Joe Biden

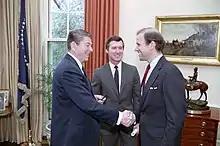
Photo of Biden shaking hands with Reagan in the Oval Office

During his early years in the Senate, Biden focused on consumer protection and environmental issues and called for greater government accountability. In a 1974 interview, he described himself as liberal on civil rights and liberties, senior citizens' concerns and healthcare, but conservative on other issues, including abortion and military conscription. Biden was the first U.S. senator to endorse Governor Jimmy Carter for president in the 1976 Democratic primary. Carter won the Democratic nomination and the 1976 election. Biden also worked on arms control. After Congress failed to ratify the SALT II Treaty signed in 1979 by Soviet general secretary Leonid Brezhnev and President Carter, Biden met with Soviet foreign minister Andrei Gromyko and secured changes that addressed the Senate Foreign Relations Committee's objections. He received considerable attention when he excoriated Secretary of State George Shultz at a Senate hearing for the Reagan administration's support of South Africa despite its policy of apartheid. In a congressional hearing in 1984, he objected to the Strategic Defense Initiative plan to construct autonomous systems of ICBM defense.